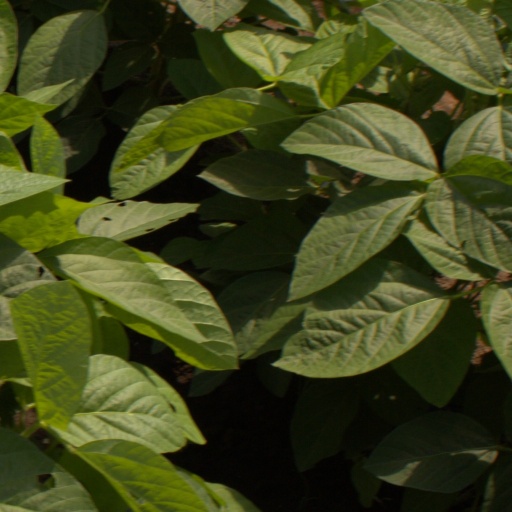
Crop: soybean